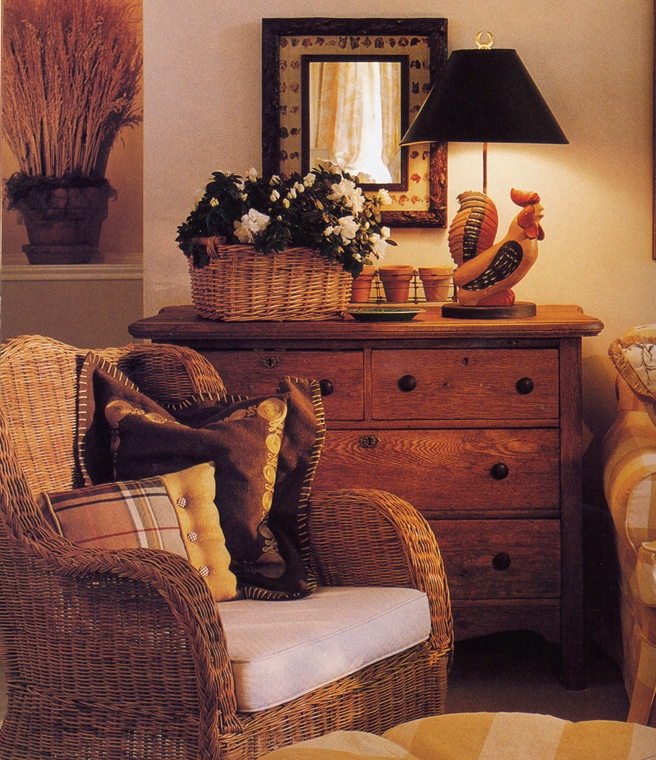
Room type: dining_room